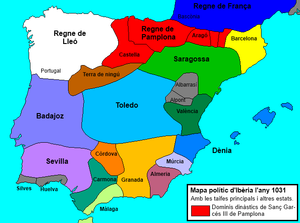
La Communauté valencienne est l'une des dix-sept communautés autonomes d'Espagne et une région historique de la péninsule Ibérique, également connue sous l'appellation traditionnelle de Pays valencien, ou simplement Valence. Son territoire correspond, à quelques petites différences près, à celui de l'ancien royaume de Valence, fondé en 1239 par Jacques Iᵉʳ d'Aragon.
L'histoire du Pays valencien est fortement conditionnée par la localisation du territoire, au bord de la mer Méditerranée, sur le levant de la péninsule Ibérique. Elle est foncièrement marquée par trois invasions : la romanisation entamée au IIᵉ siècle av. J.-C., l'occupation musulmane au VIIIᵉ siècle et la conquête et fondation du royaume de Valence par Jacques Ier d'Aragon au XIVᵉ siècle.